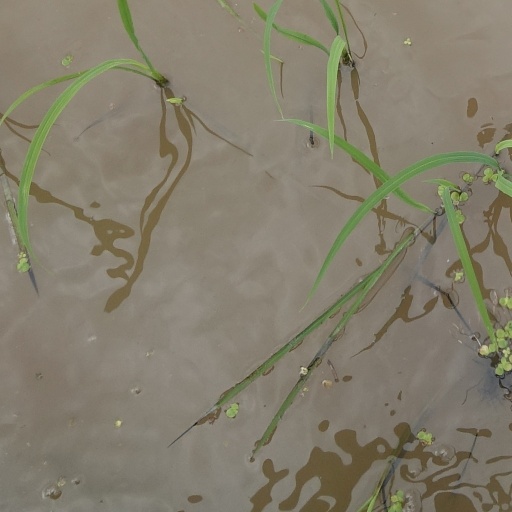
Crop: rice